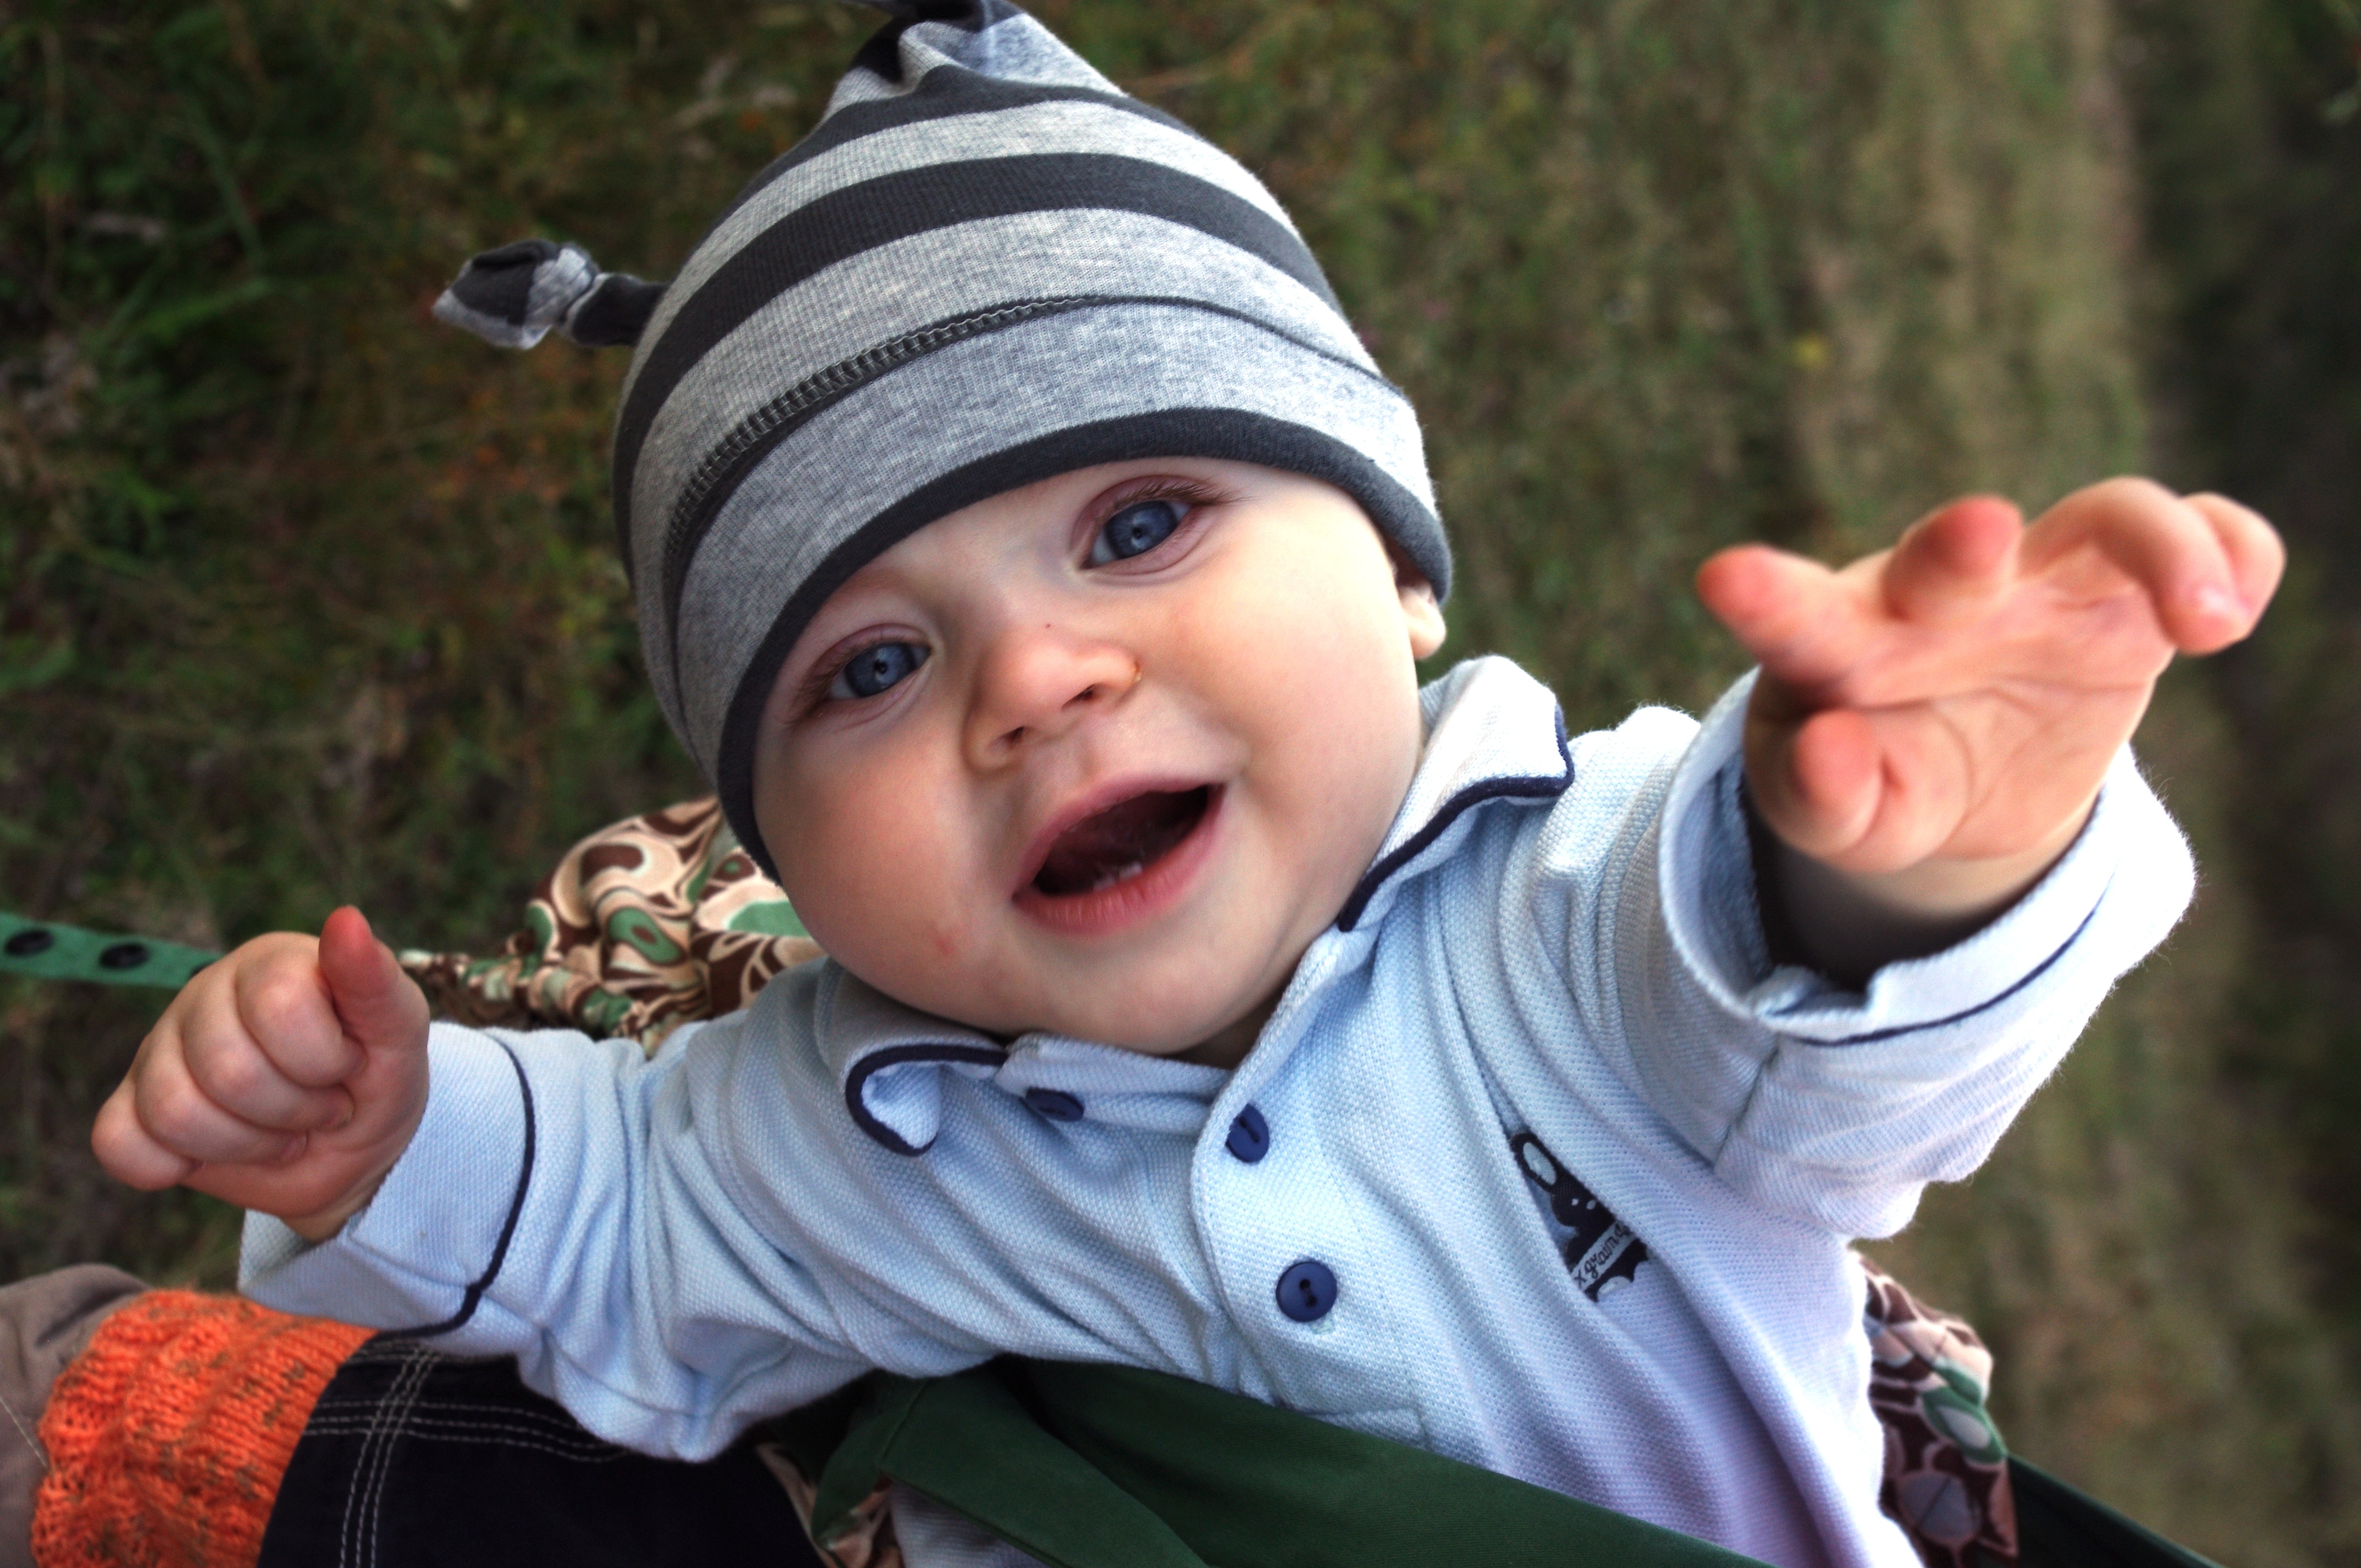
person, people, game, child, baby, outside, infant, toddler, move, pleasure, output